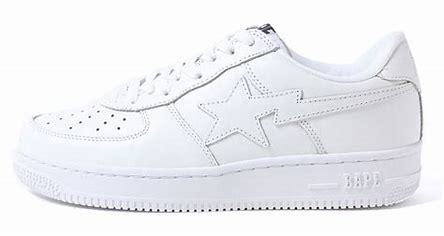
Brand: BAPE
Model: Bapesta